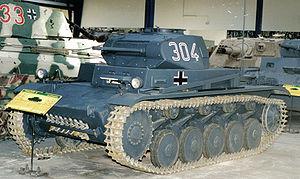
Panzer est un mot d’origine allemande signifiant « blindé » ou bien « carapace ». Si le vocable peut s'appliquer aujourd'hui à tous les engins cuirassés allemands, des origines jusqu'à nos jours, l'usage fait qu'il désigne essentiellement les blindés chenillés à tourelle de l'armée allemande de la Seconde Guerre mondiale, lesquels eurent une conception et un emploi tactique particuliers. Le terme générique est moins utilisé pour les MBT allemands de l'après-guerre, similaires aux autres systèmes d'armes occidentaux. L'historiographie française utilise le pluriel « panzers ». Certains ouvrages français utilisent ce mot comme abréviation de grandes unités blindées, « 2ᵉ Panzer » signifiant « 2ᵉ division blindée » ou « 2. Panzerdivision ».
Trois jours en juin est un téléfilm français réalisé par Philippe Venault sorti en 2005. L'histoire se situe à la fin de la bataille de France, alors que l'armée allemande, victorieuse, approche de la Loire. Des militaires français décident de résister pour protéger un pont. Le téléfilm retrace la période de 3 jours allant du 16 au 18 juin 1940, entre le moment où le maréchal Pétain demande de déposer les armes et celui où le général de Gaulle appelle à la résistance.